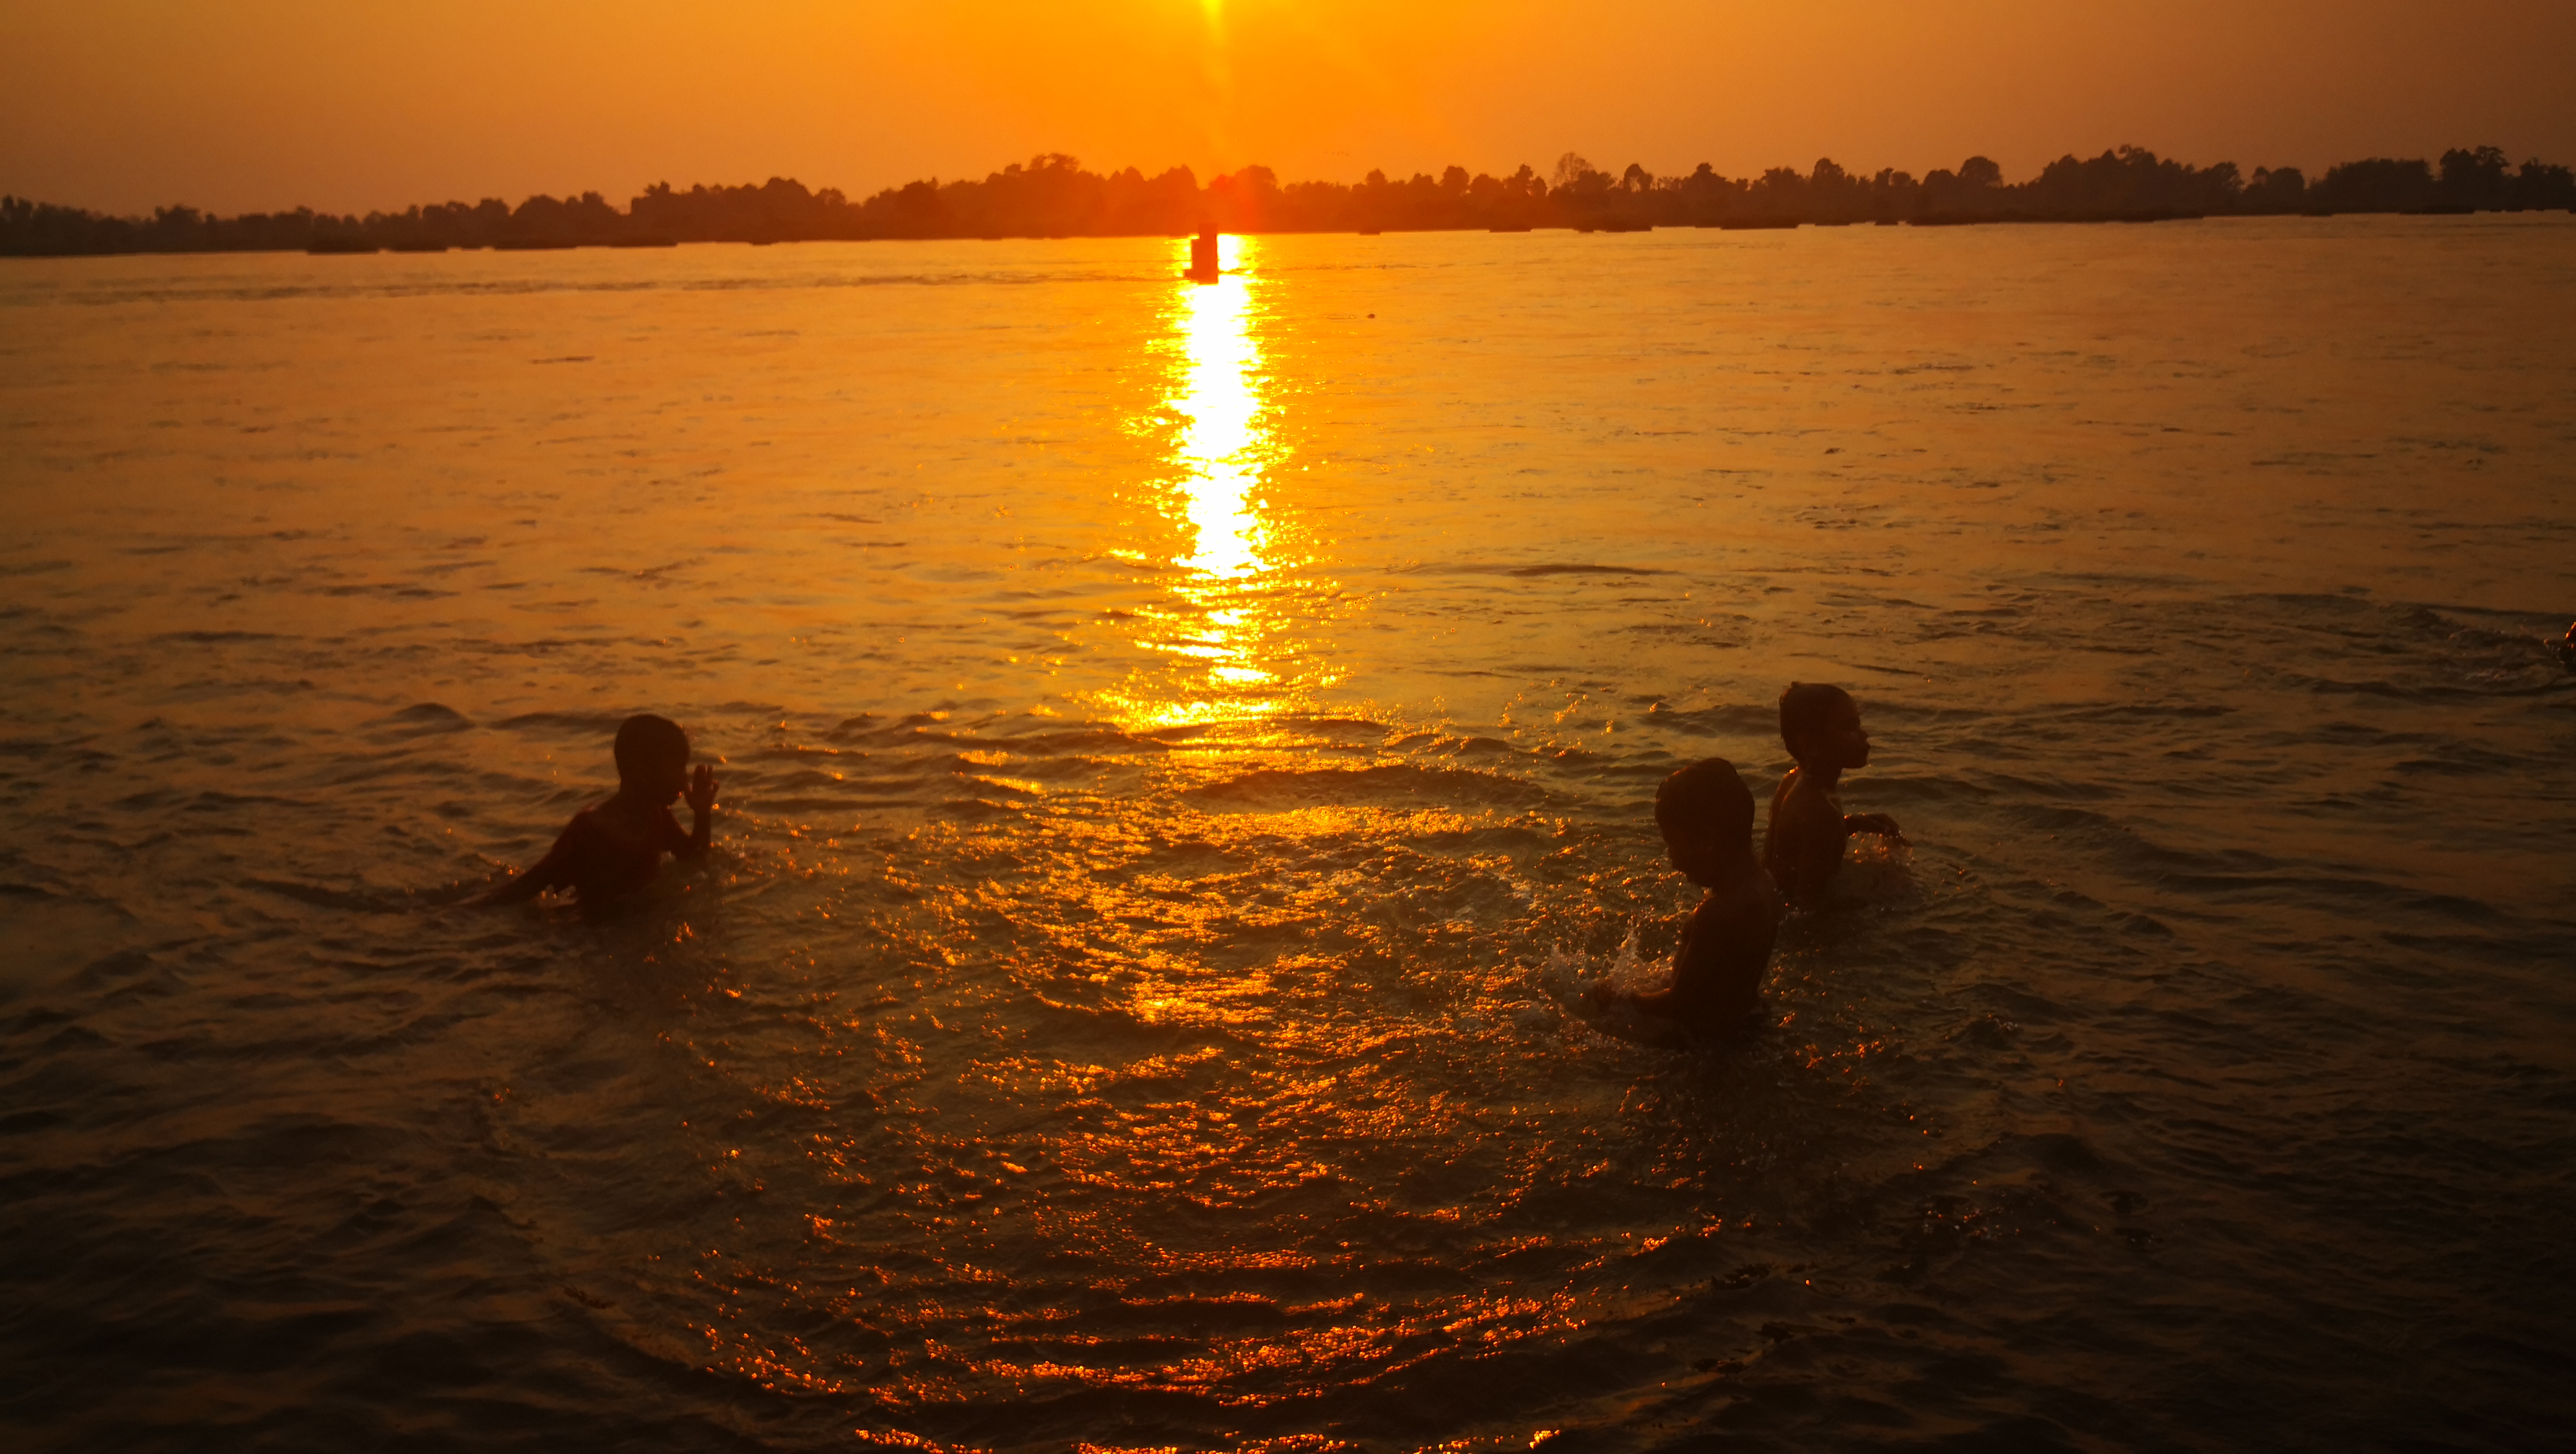
khong, river, water, horizon, sunset, sky, sea, evening, sunrise, morning, reflection, wave, ocean, calm, sun, sunlight, afterglow, waterway, fun, dusk, summer, lake, vacation, landscape, bank, coast, wind wave, dawn